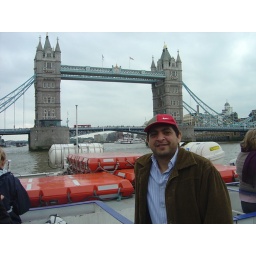
Me approaching London bridge by boat